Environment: real
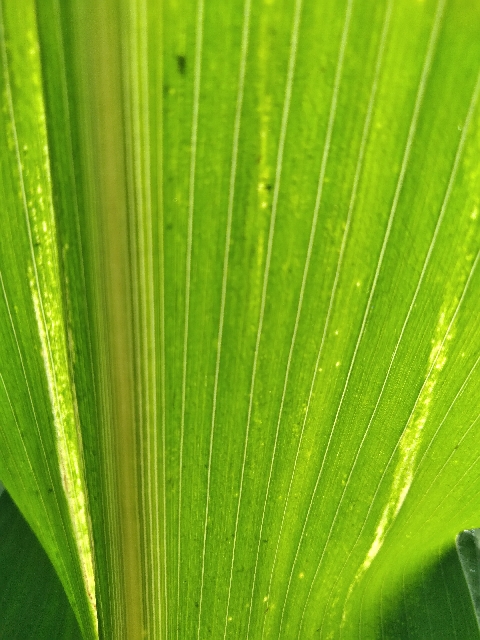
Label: lethal_necrosis